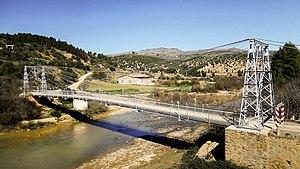
Pont suspendu de Tablat, Médéa الجسر المعلععلى واد يسر بتابلاط - المدية
Tablat, est une ville d'Algérie, chef-lieu de commune et de daira de même nom dans la wilaya de Médéa en Algérie.